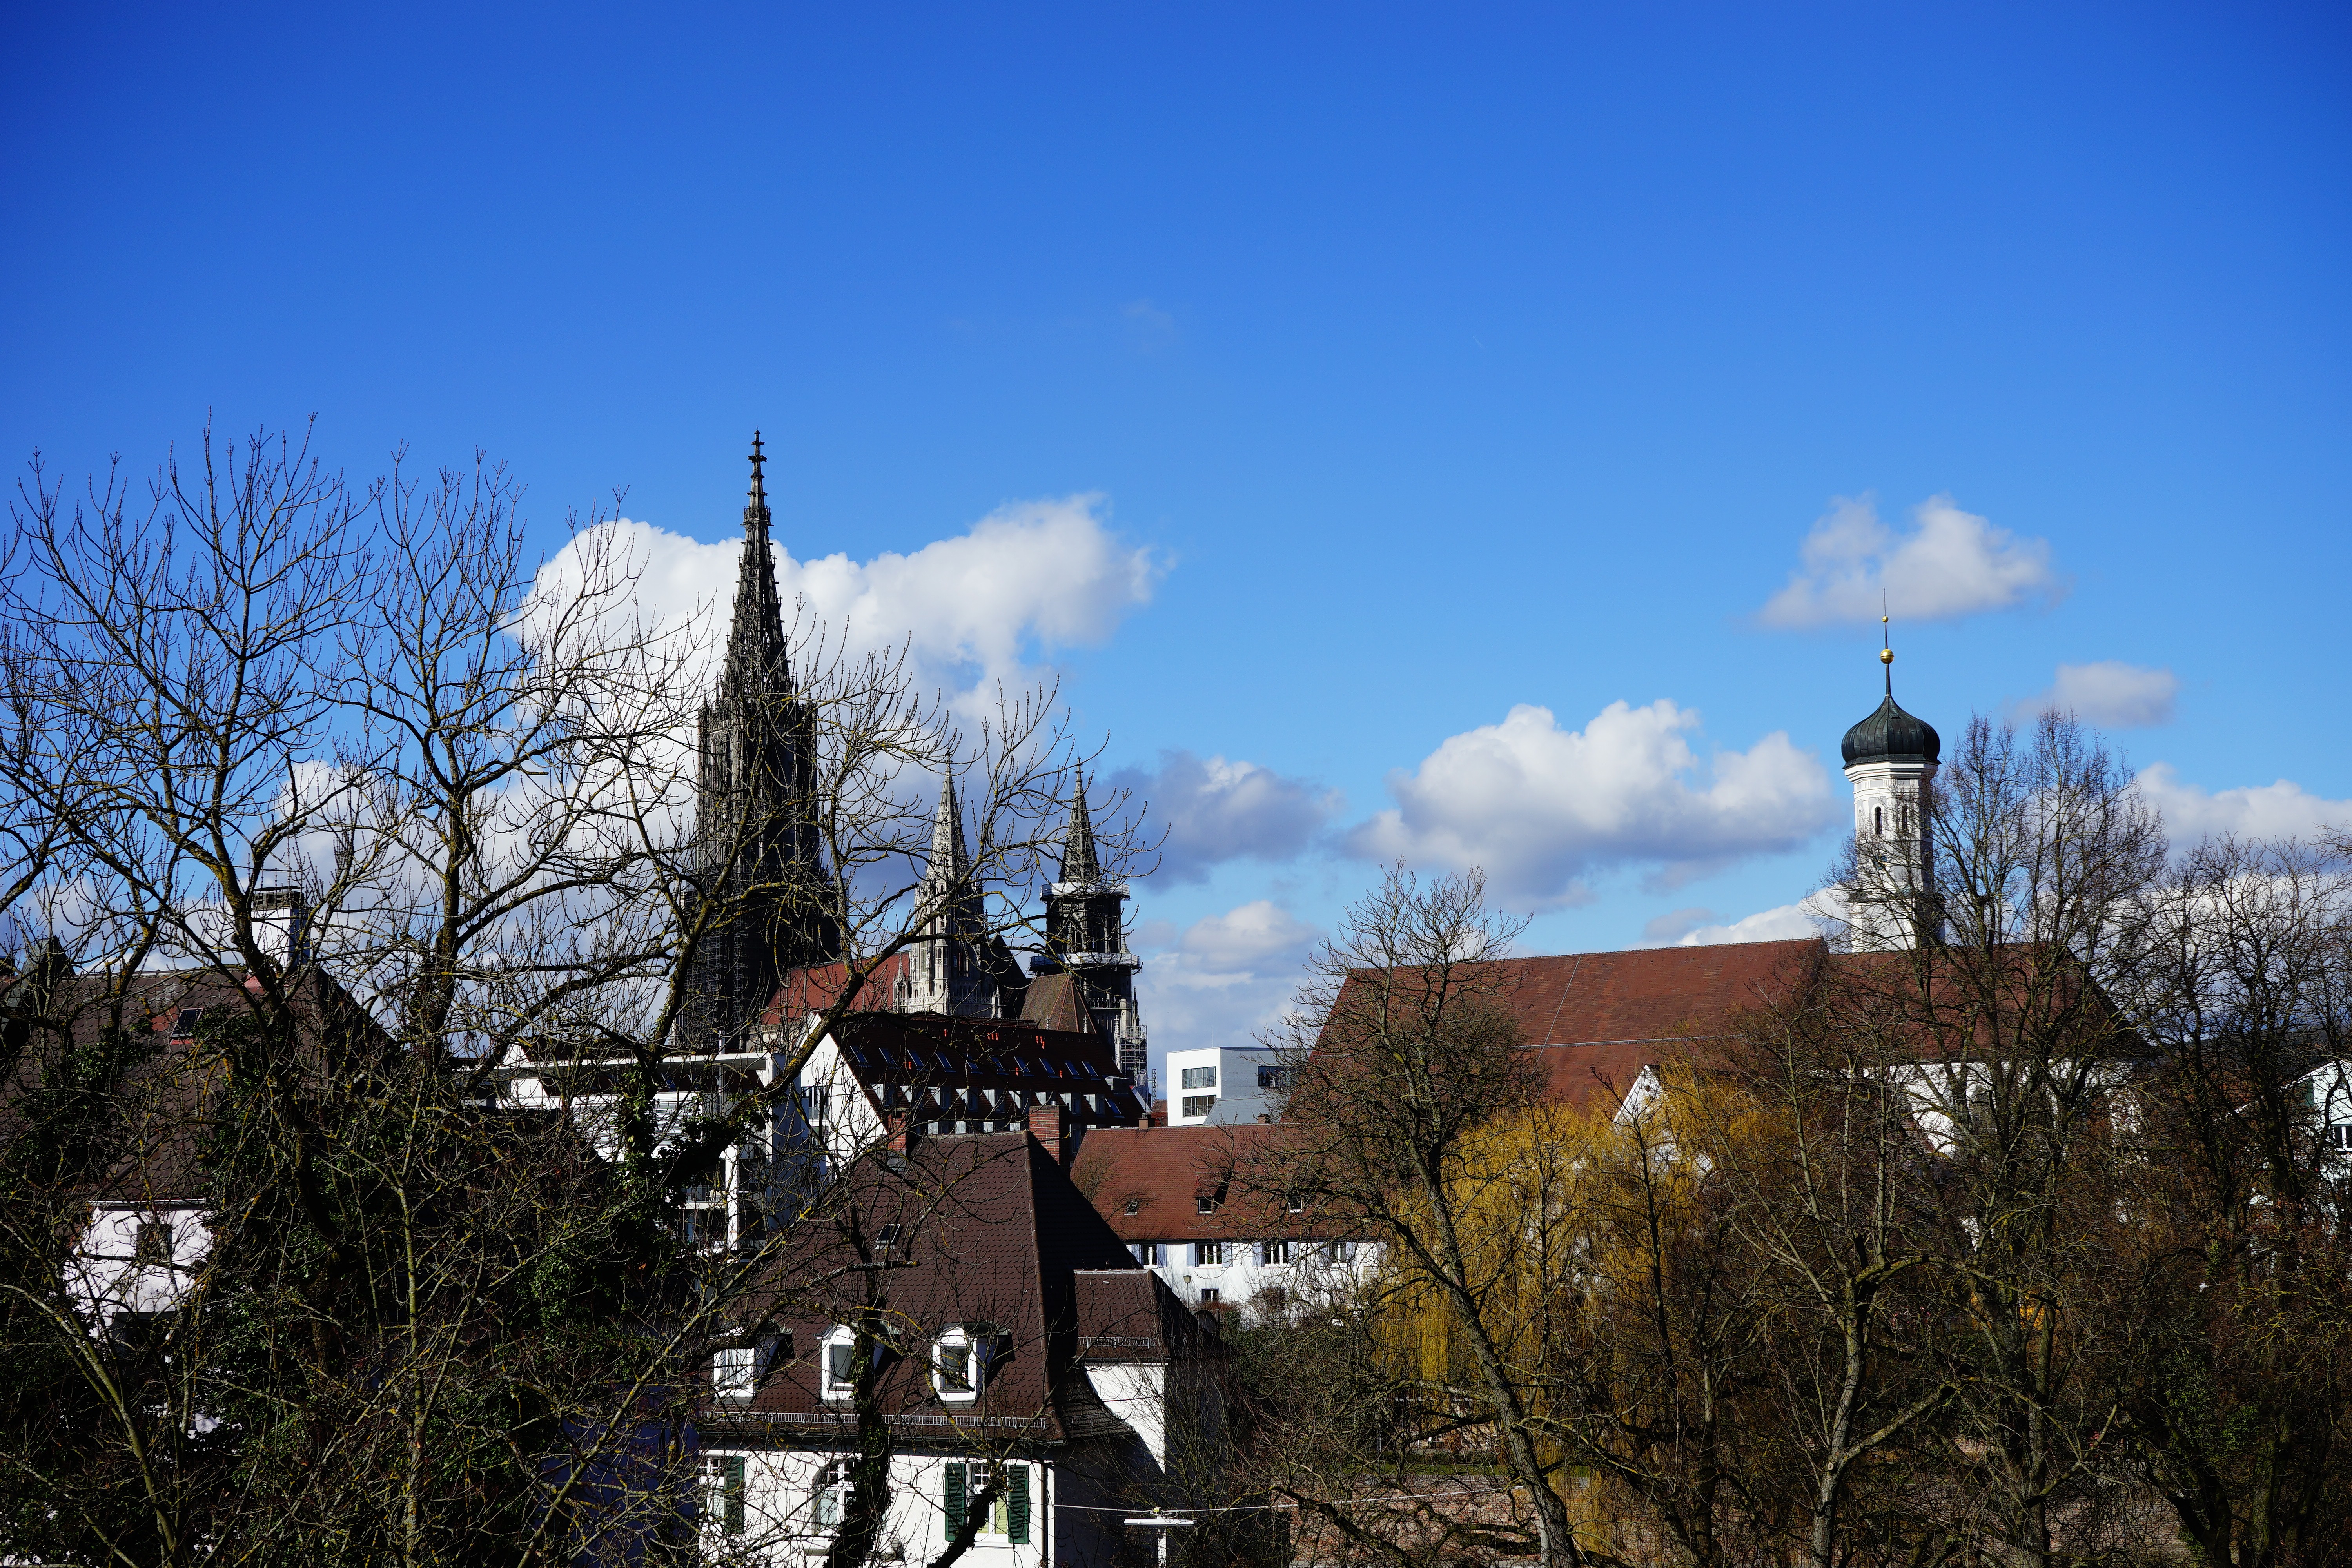
tree, winter, cloud, architecture, sky, skyline, roof, building, city, cityscape, high, tower, landmark, church, cathedral, season, city view, great, spire, steeple, dom, roofs, ulm, turrets, onion dome, munster, ulm cathedral, city panorama, urban area, woody plant, holy trinity church, onion helm, sun act